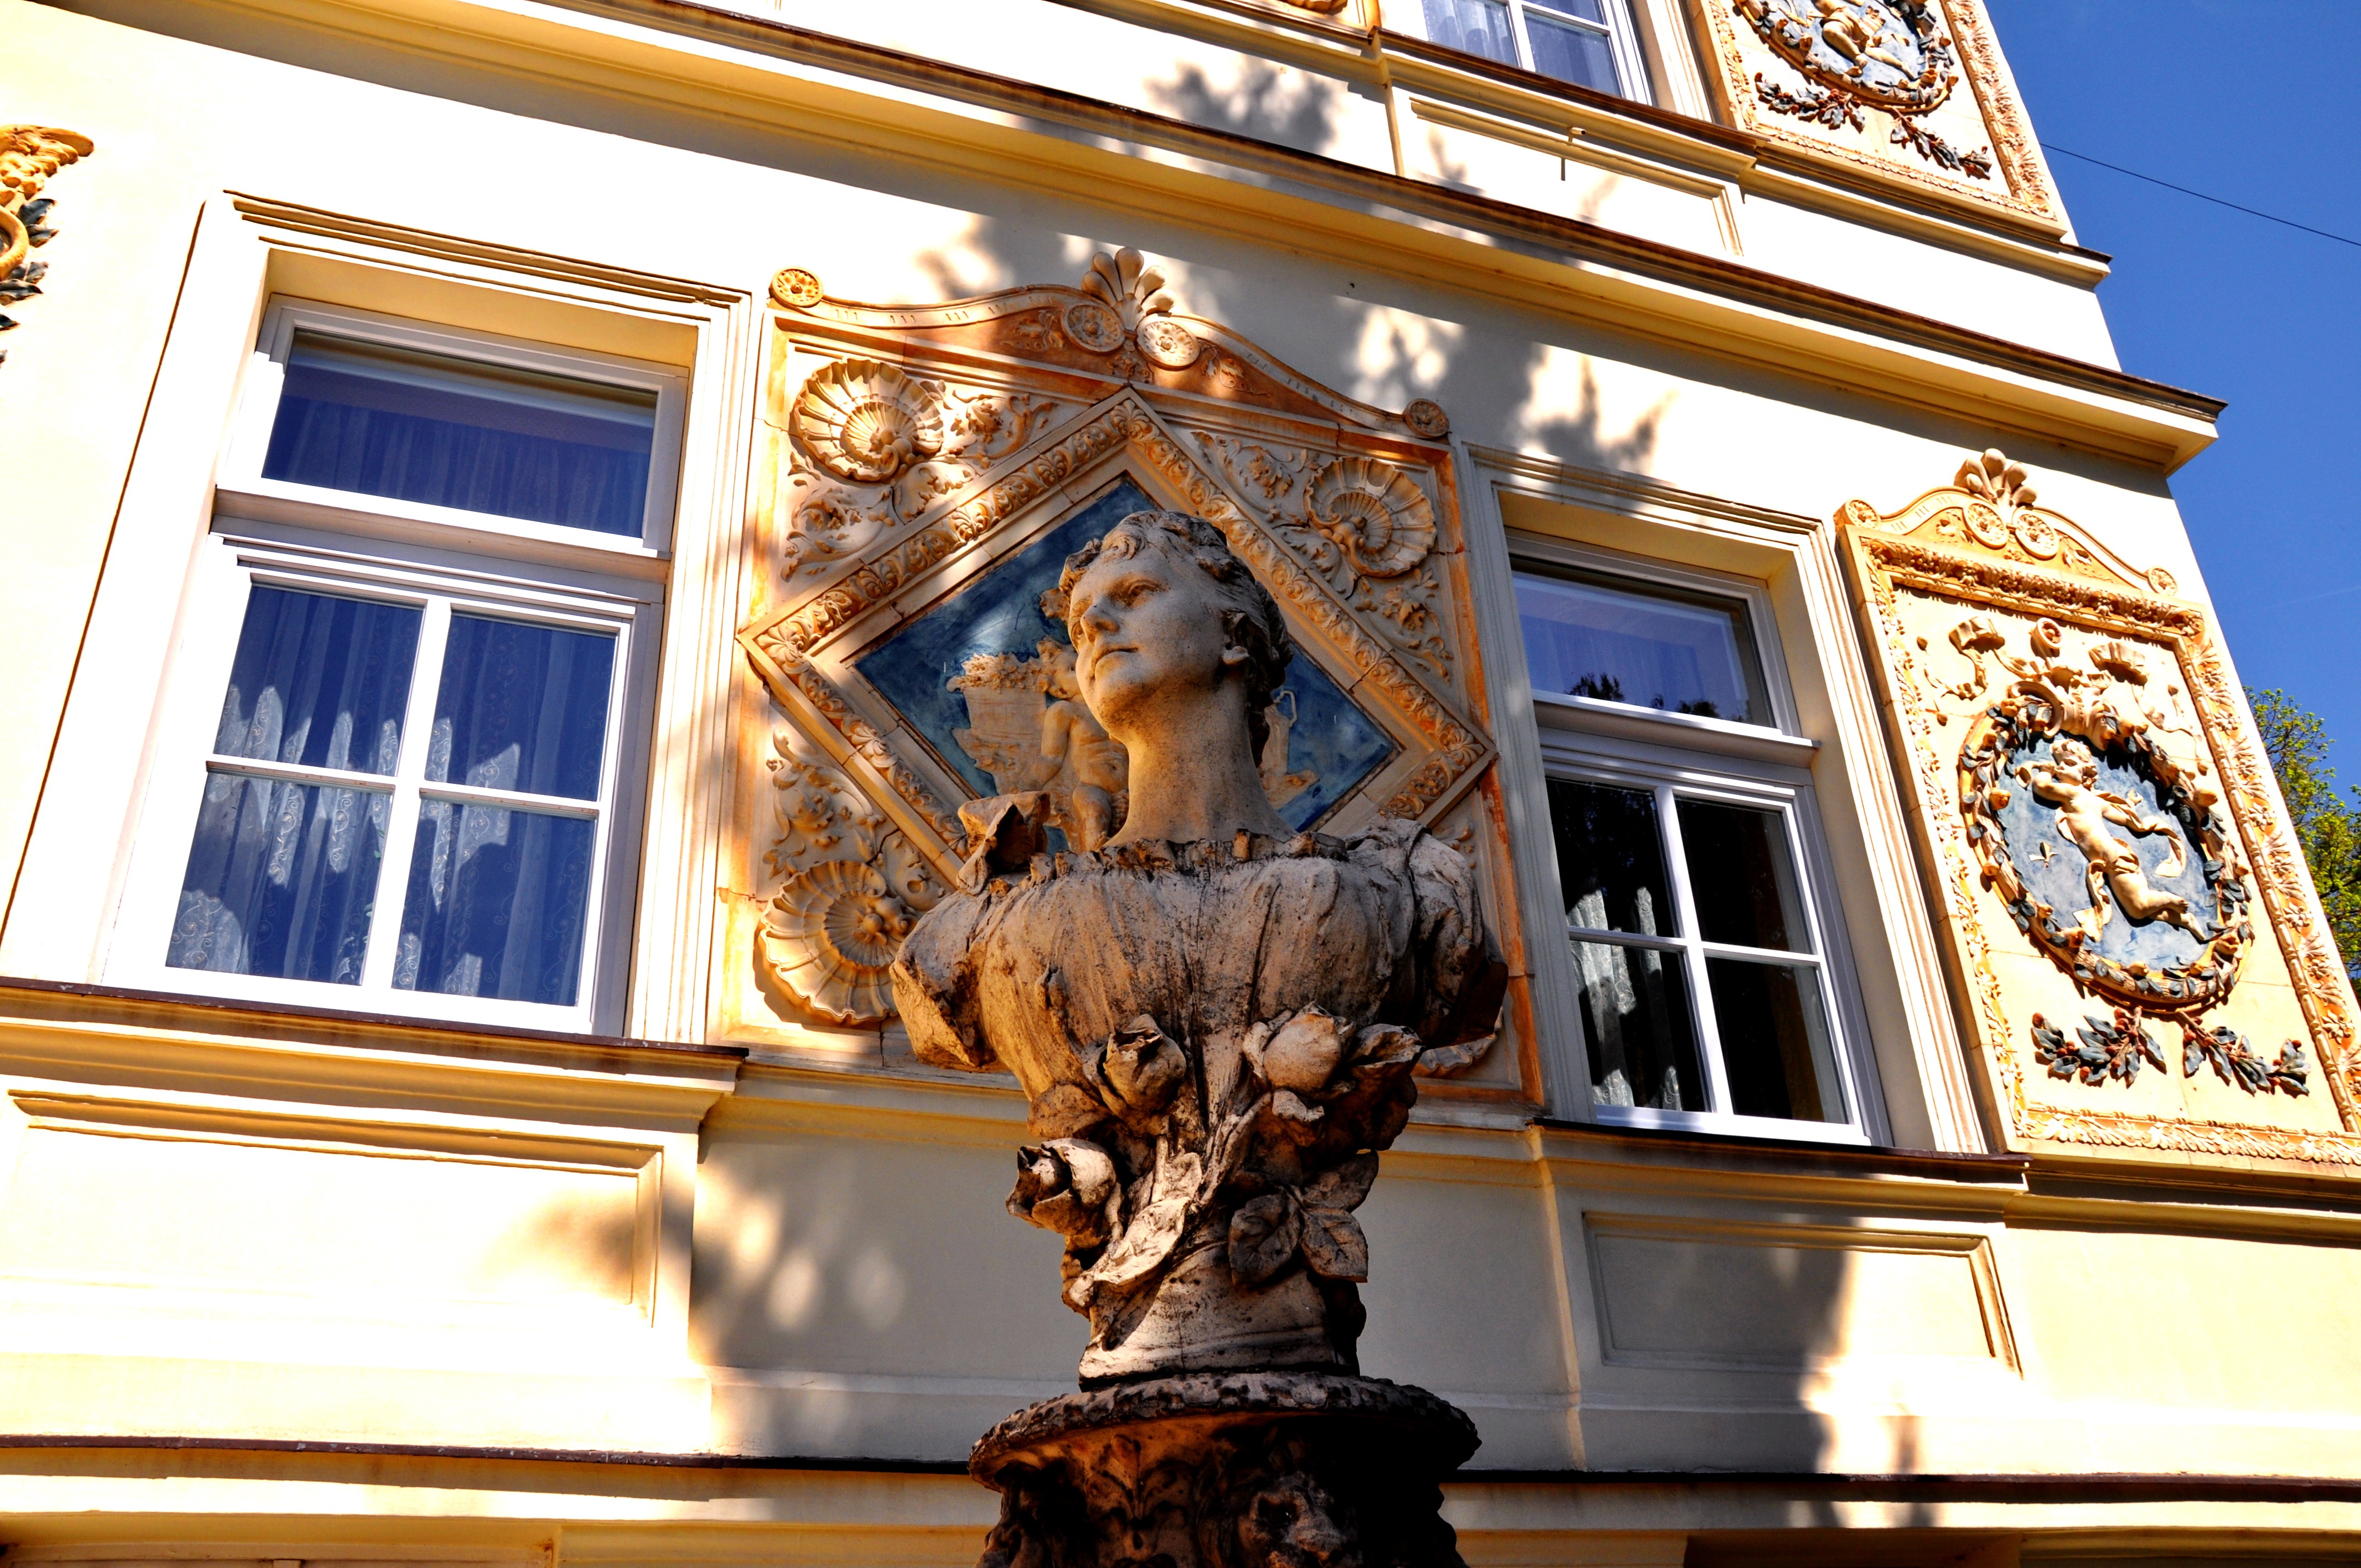
window, monument, statue, landmark, facade, art, tourist attraction, pecs, mta headquarters, female bust